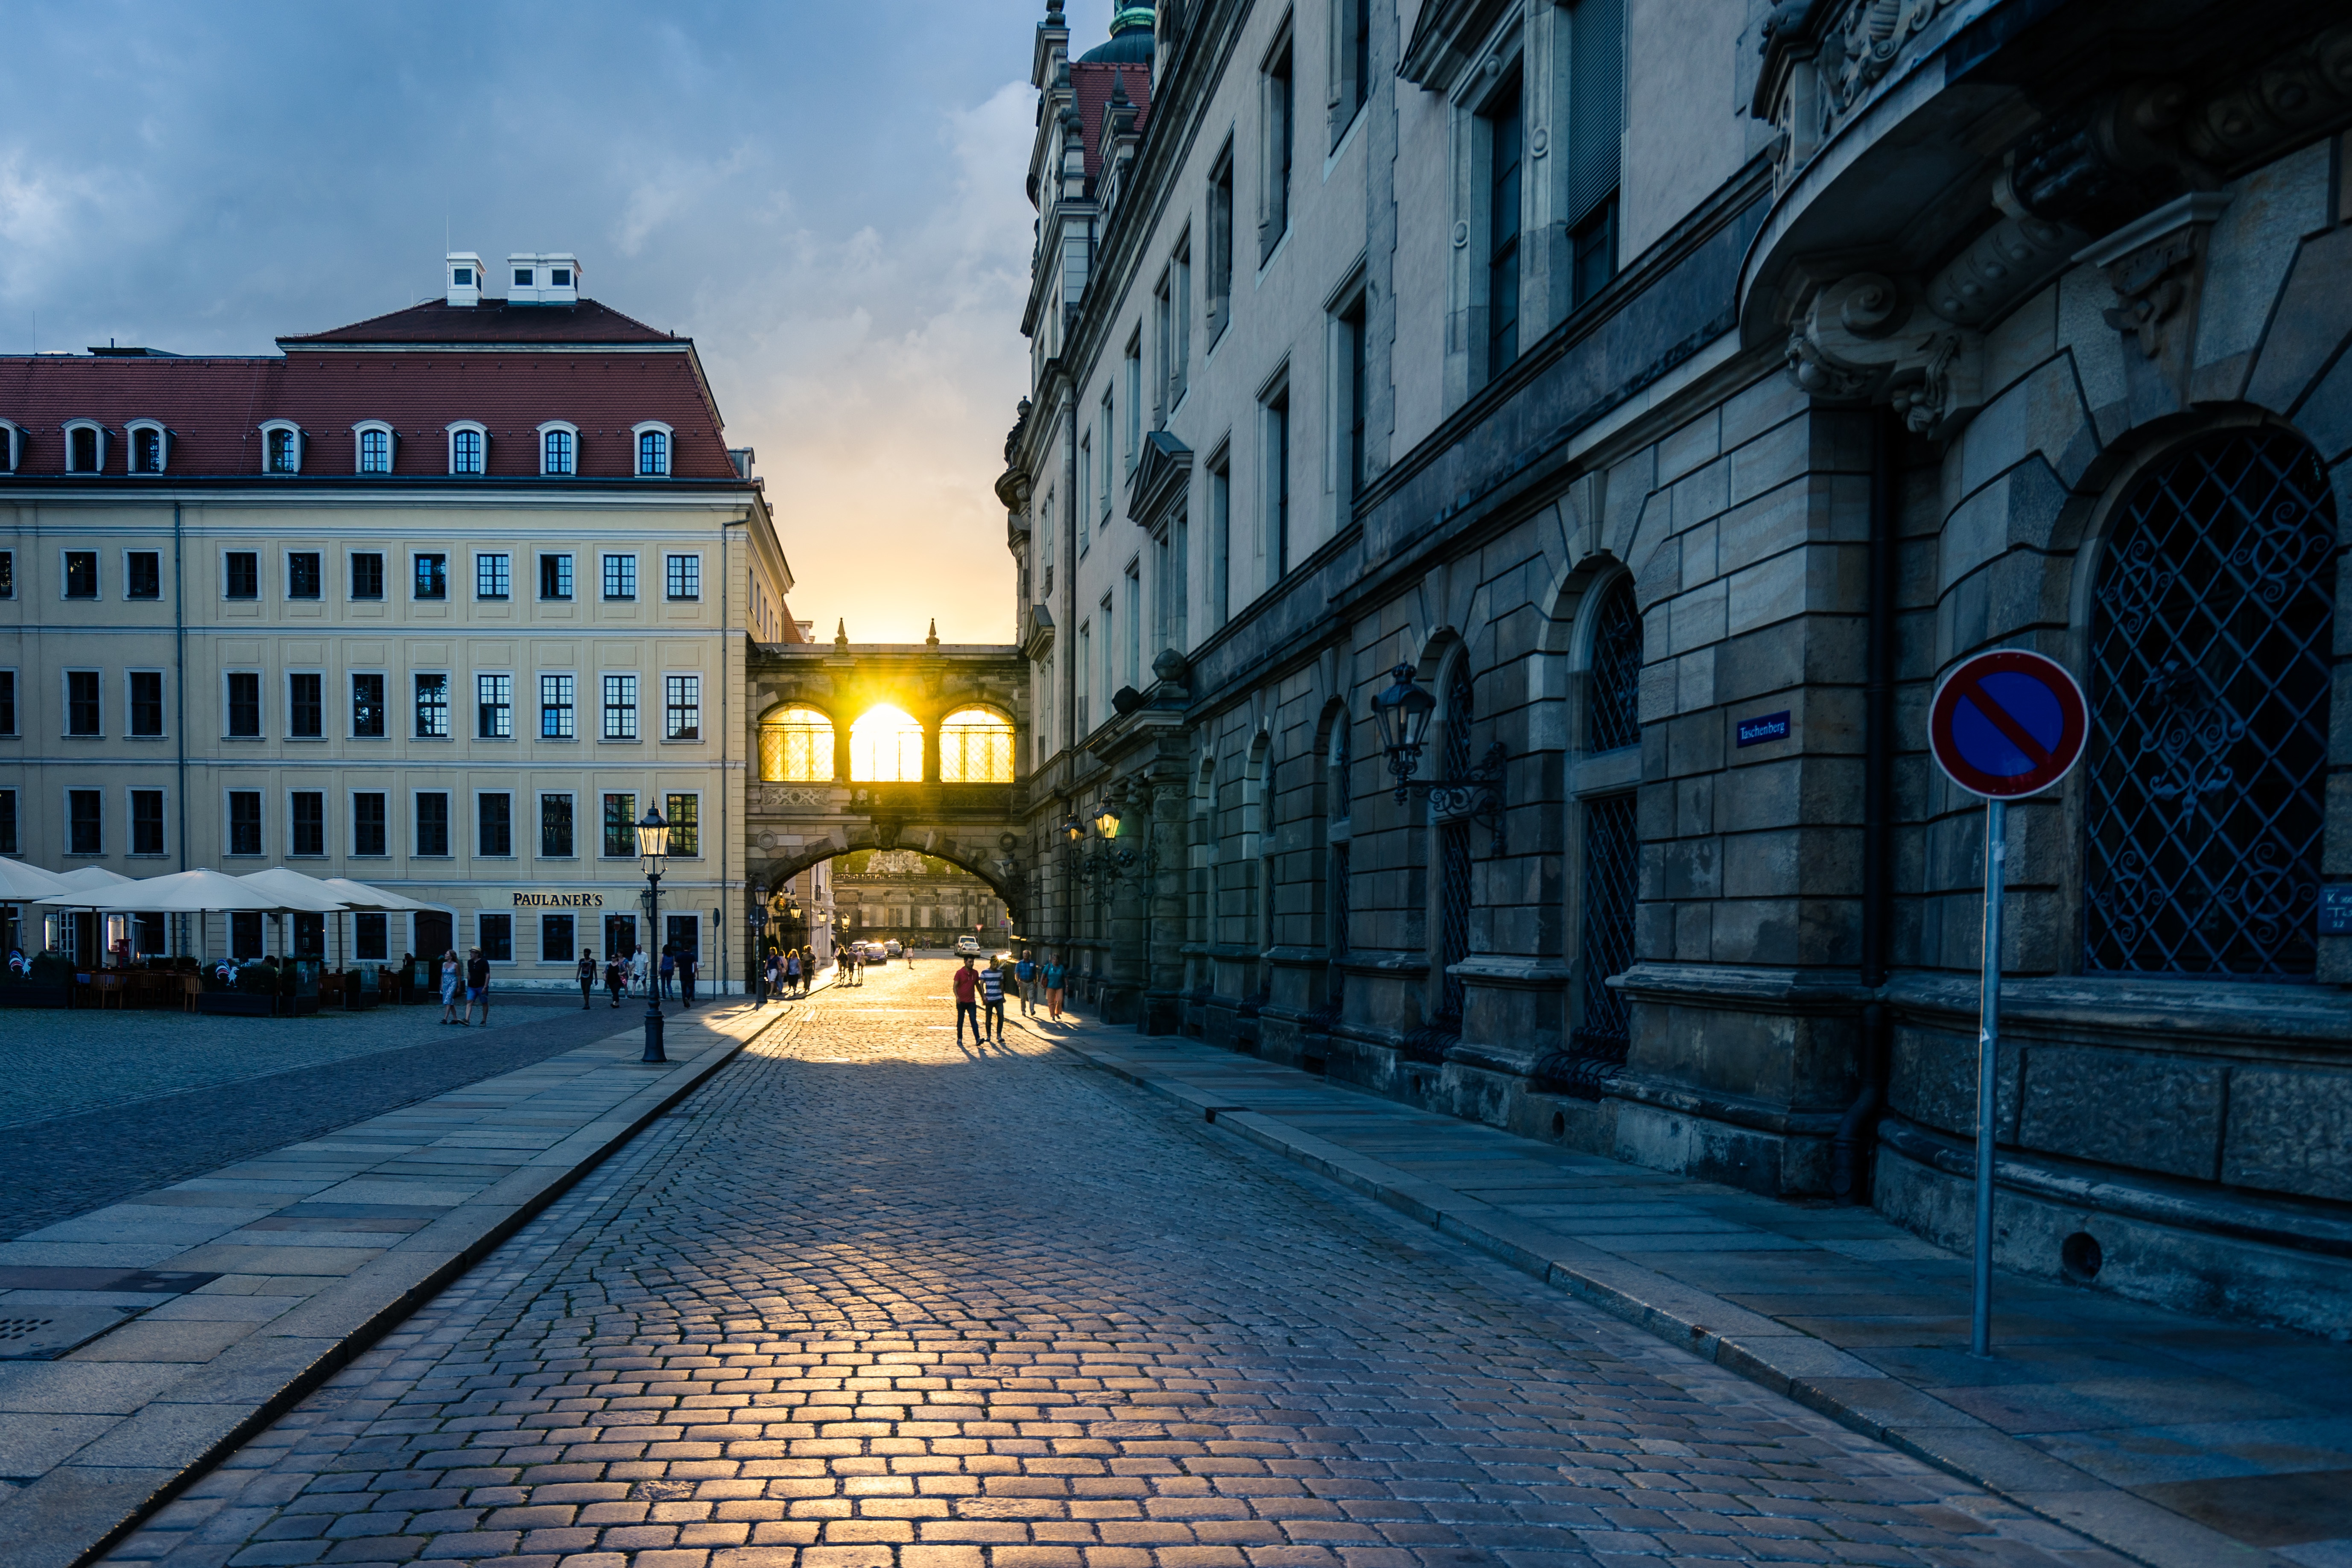
architecture, road, street, night, town, alley, city, cityscape, downtown, evening, landmark, facade, blue, lighting, infrastructure, metropolis, urban area, human settlement